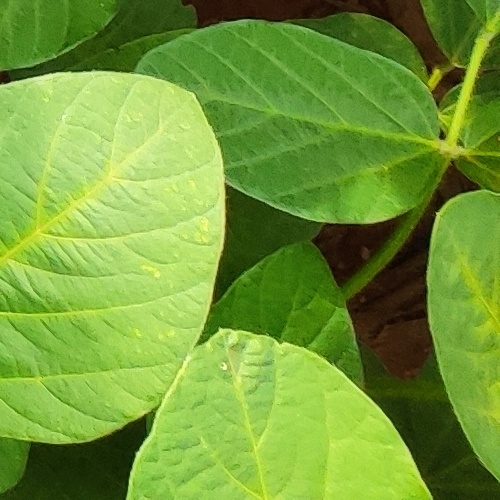
Label: Healthy